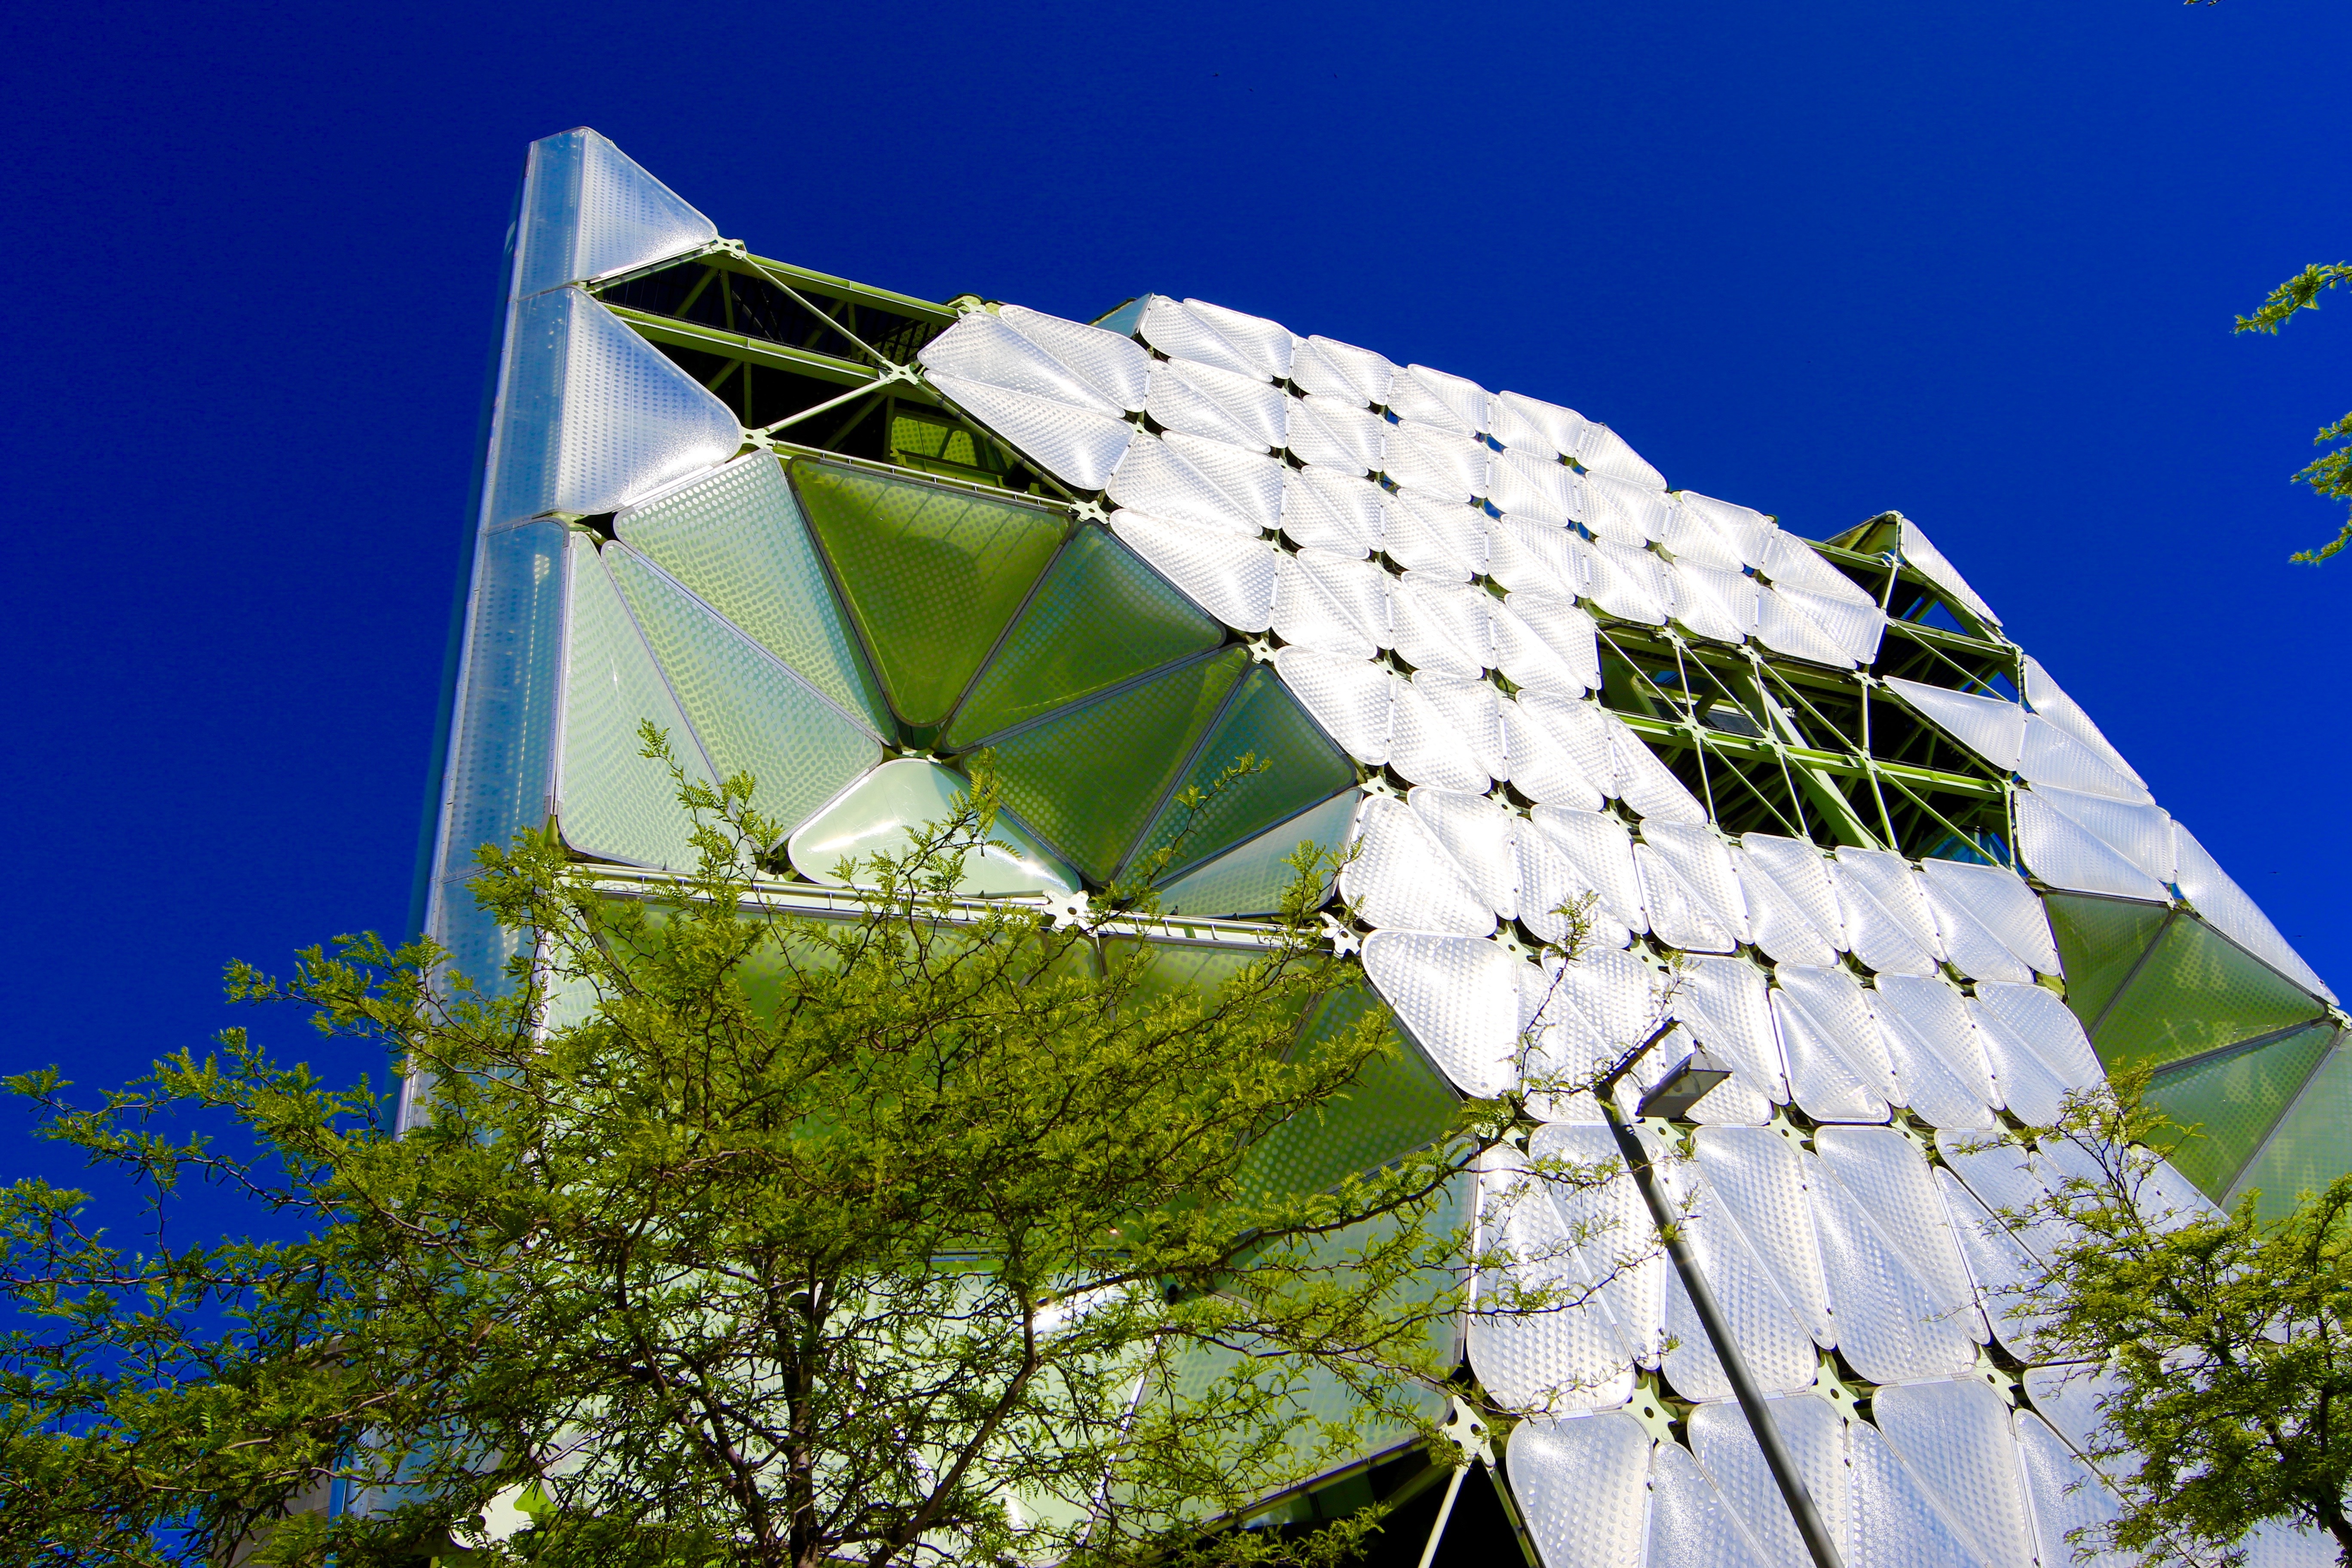
sky, sunlight, flower, wind, tower